William Thomson (mineralogist)

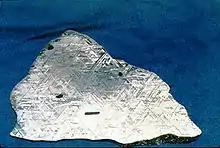
A "Widmanstätten pattern" appears when certain types of iron meteorite are etched with nitric acid

Thomson at the time was living in Naples. One day he decided to treat a sample of the Krasnojarsk meteorite with nitric acid for the purpose of cleaning it of rust. Shortly after the contact with acid he noticed on the surface of the metal a strange never seen before figures: it was the later-called Widmanstätten pattern.